Post-excavation analysis

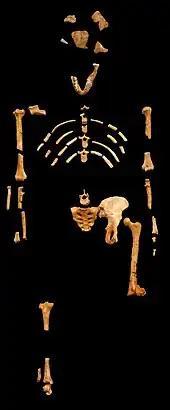
Cast of cleaned remains of Lucy, a famous "Australopithecus afarensis" specimen found in Ethiopia

Skeletal remains can be analyzed for sex, age at death, and stature. However, there are different processes for analyzing these factors when dealing with adults and subadults.